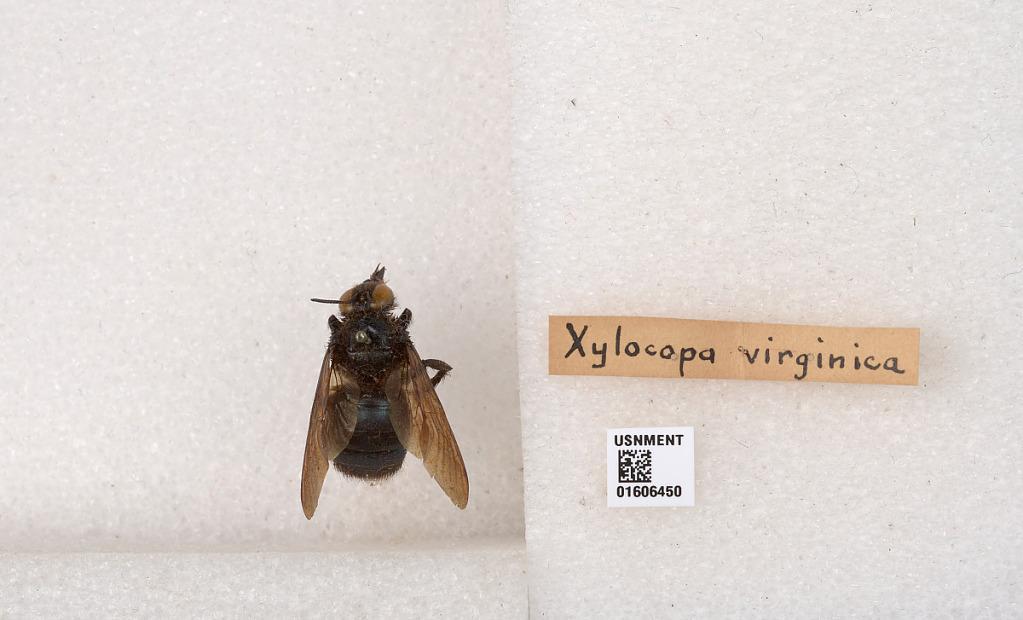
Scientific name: Xylocopa (Xylocopoides) californica arizonensis Cresson